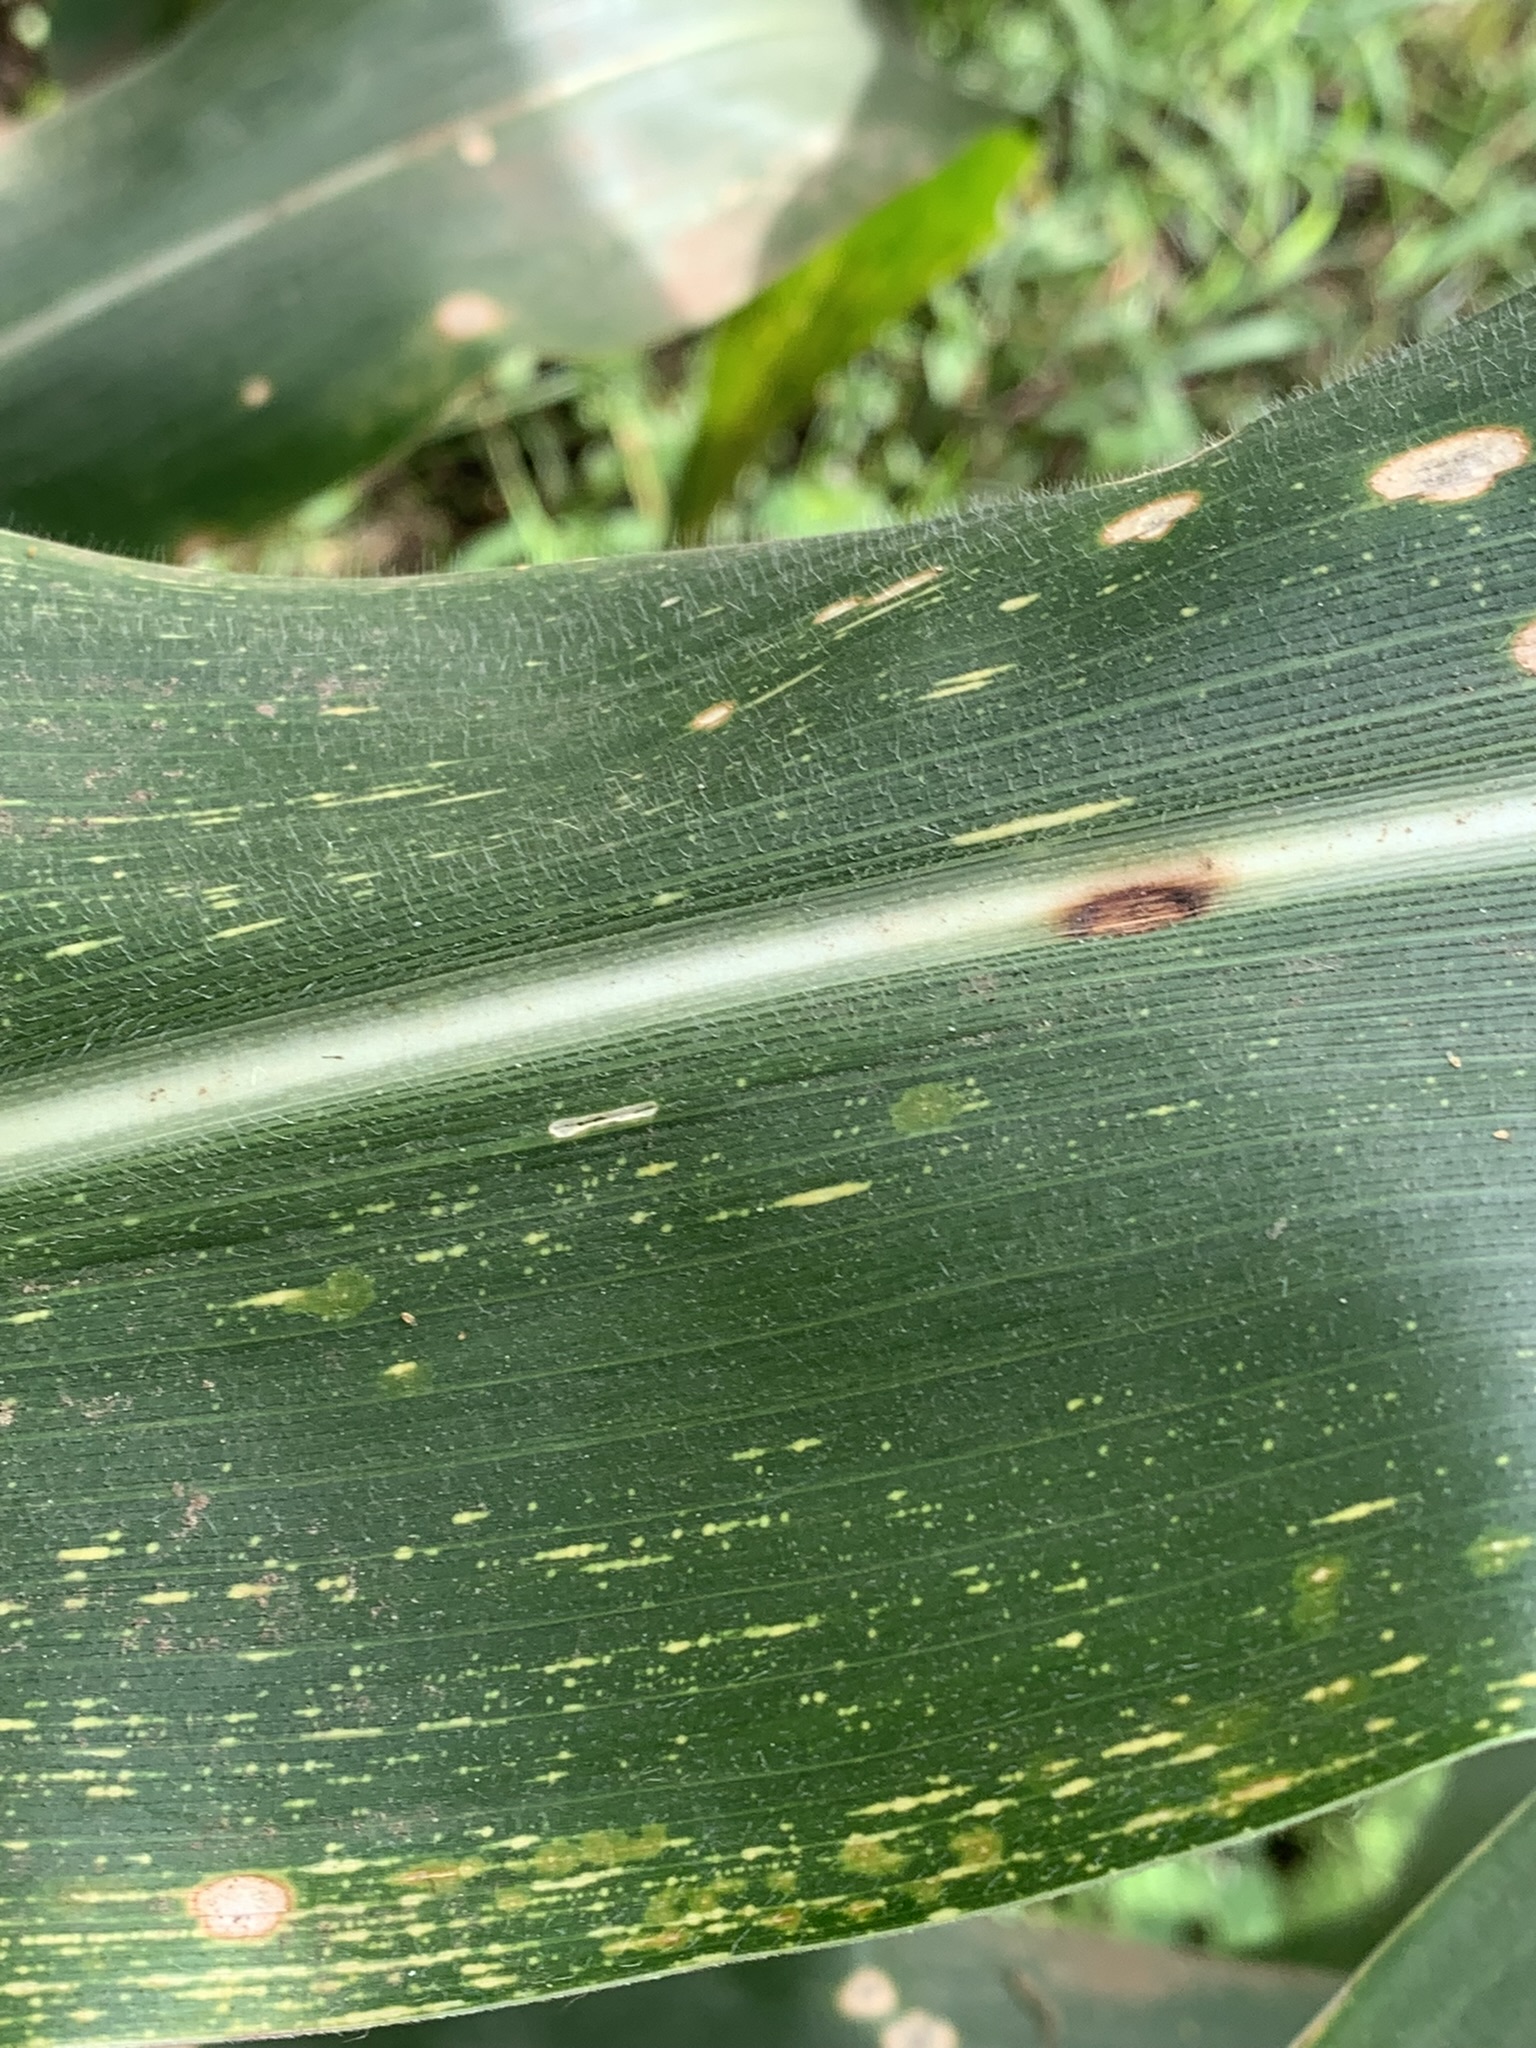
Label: MSV